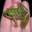
Label: frog